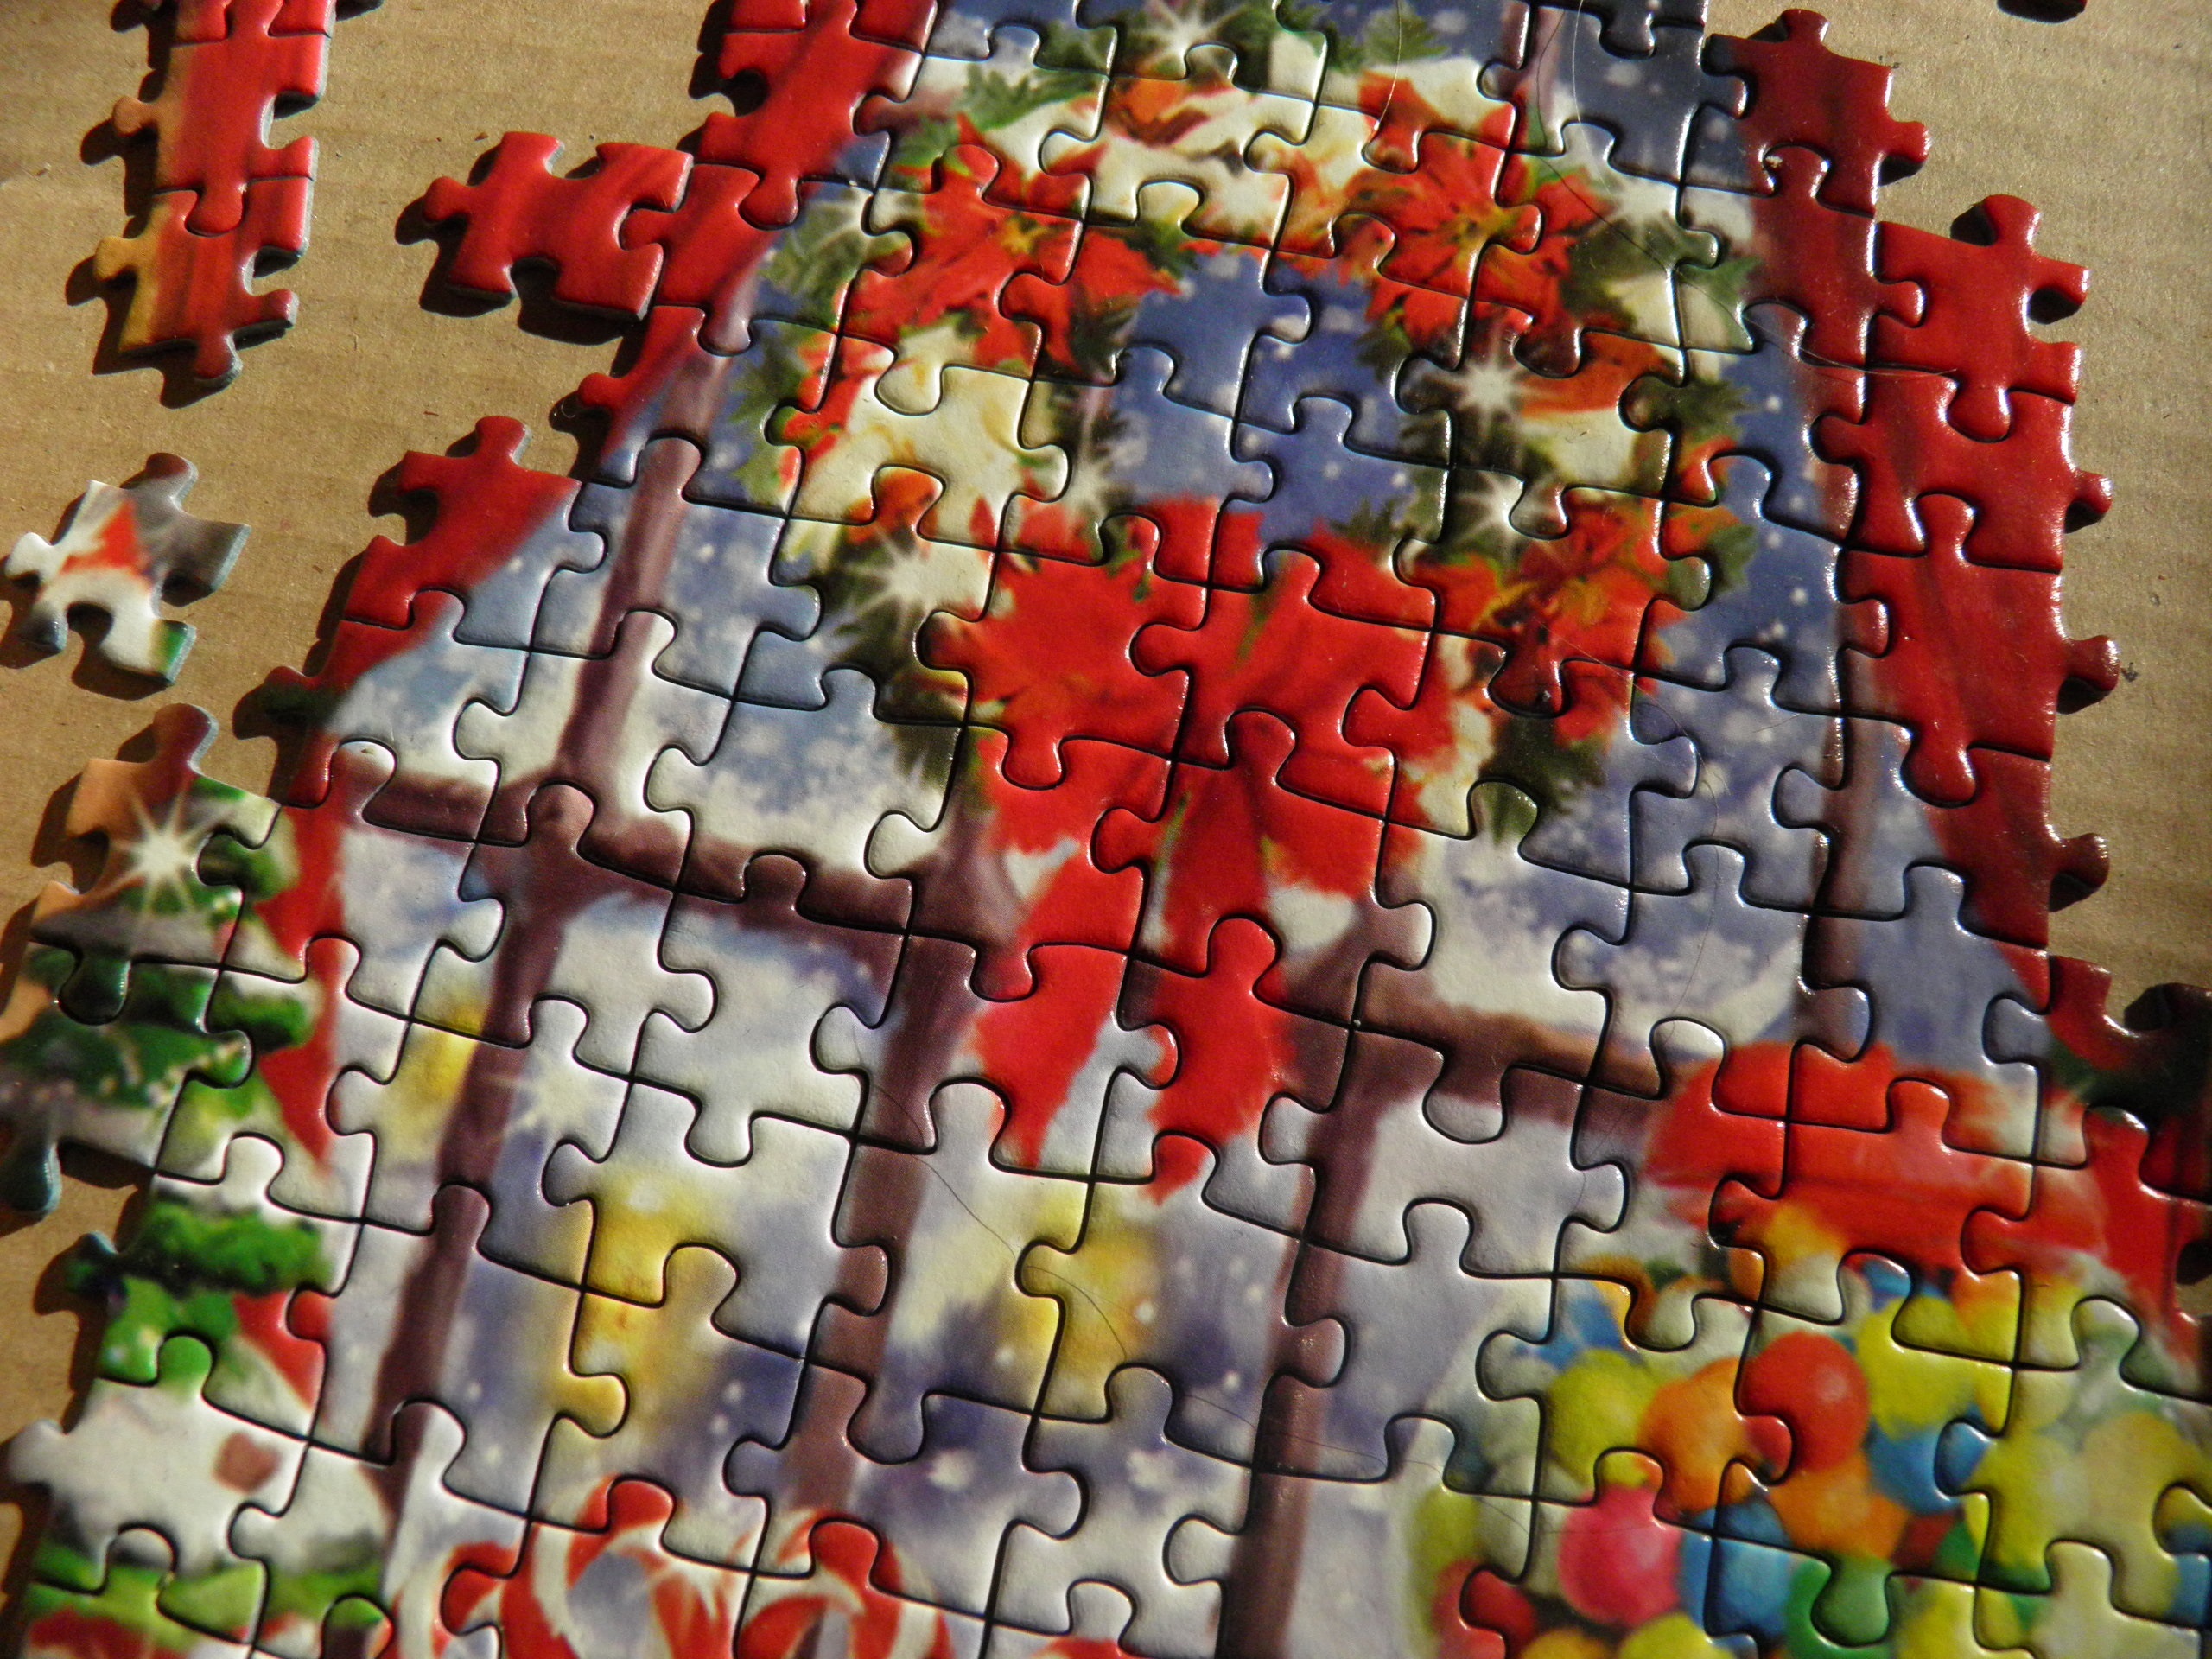
play, leisure, christmas, toy, board game, art, jigsaw, games, hobby, hobbies, pastime, indoor games and sports, tabletop game, family pastime